Otto Herschmann

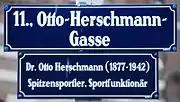
Otto-Herschmann-Gasse in Vienna, Austria

Herschmann was inducted into the International Jewish Sports Hall of Fame in 1989. On 7 November 2001 his hometown Vienna named a lane "Otto-Herschmann-Gasse" (Otto Herschmann Alley) in his honor in Simmering, the 11th District of Vienna.